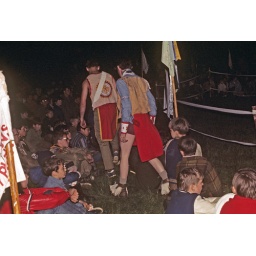
June 1972 (date on slide) OA Tapout at Spring camporee, Alpine District. Frank Dauteuil in blue shirt